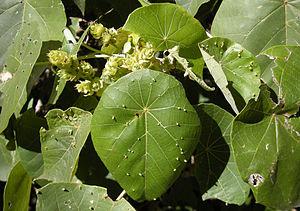
Macaranga est un genre de plantes de la famille des Euphorbiaceae des régions tropicales de l'Ancien Monde.